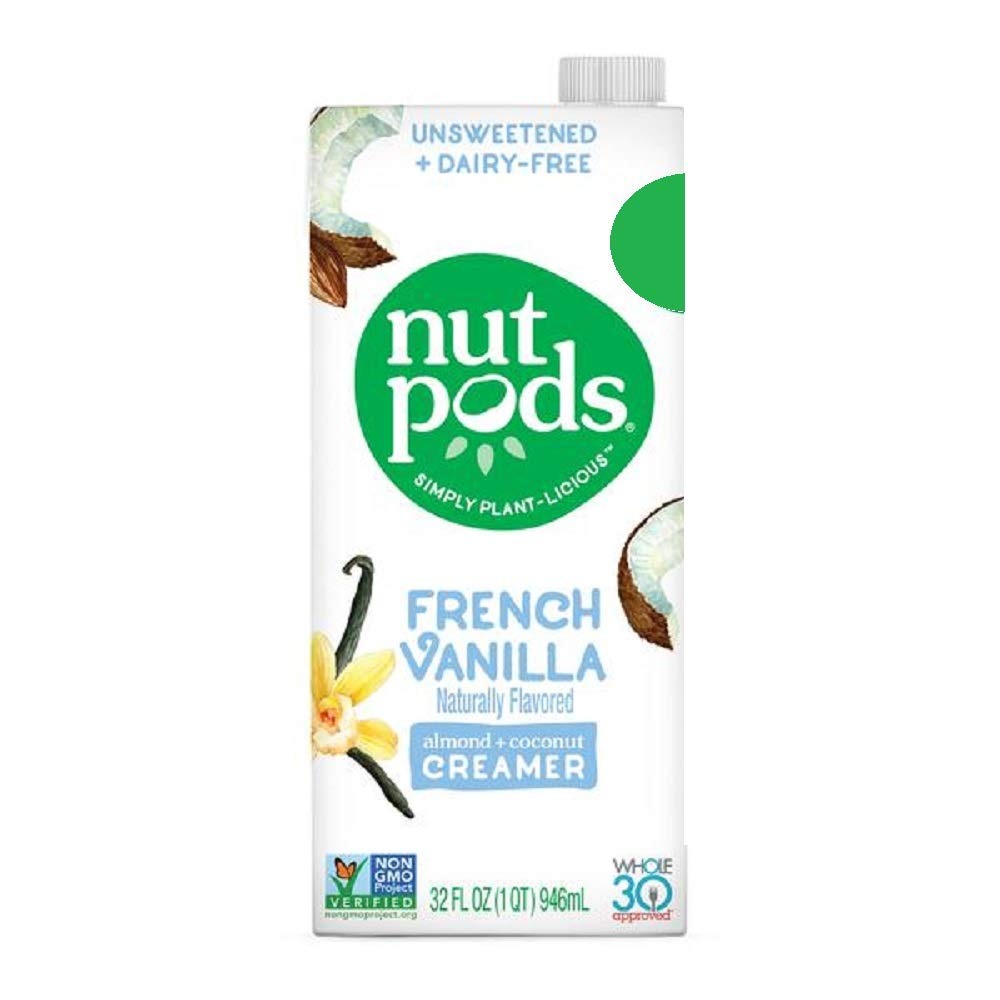
Item Name: NutPods Unsweetened Dairy Free French Vanilla Almond+ Coconut Creamer, 16 Fluid Ounce (Pack of 12)
Bullet Point 1: Dairy Free
Bullet Point 2: Unsweetened
Bullet Point 3: Non GMO
Value: 192.0
Unit: fl oz

Price: 4.29